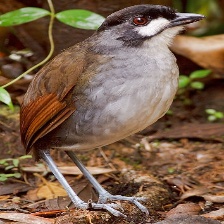
Species: JOCOTOCO ANTPITTA
Scientific name: GRALLARIA RIDGELYI